British occupation of the Faroe Islands

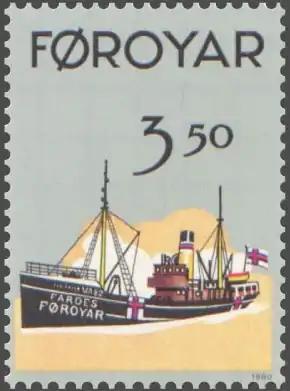
The trawler "Nýggjaberg", which was lost on 7 March 1942

To prevent inflation, Danish krone banknotes in circulation on the islands were overstamped with a mark indicating their validity only in the Faroe Islands. The Faroese króna (technically the Danish krone in the Faroe Islands) was fixed at 22.4 kroner to one pound sterling. Emergency banknotes were issued and Faroese banknotes were later printed by Bradbury Wilkinson in England.